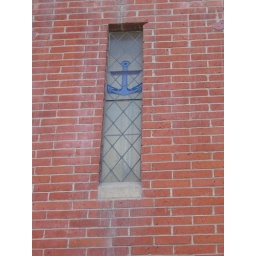
Details - stained glass window in tower building